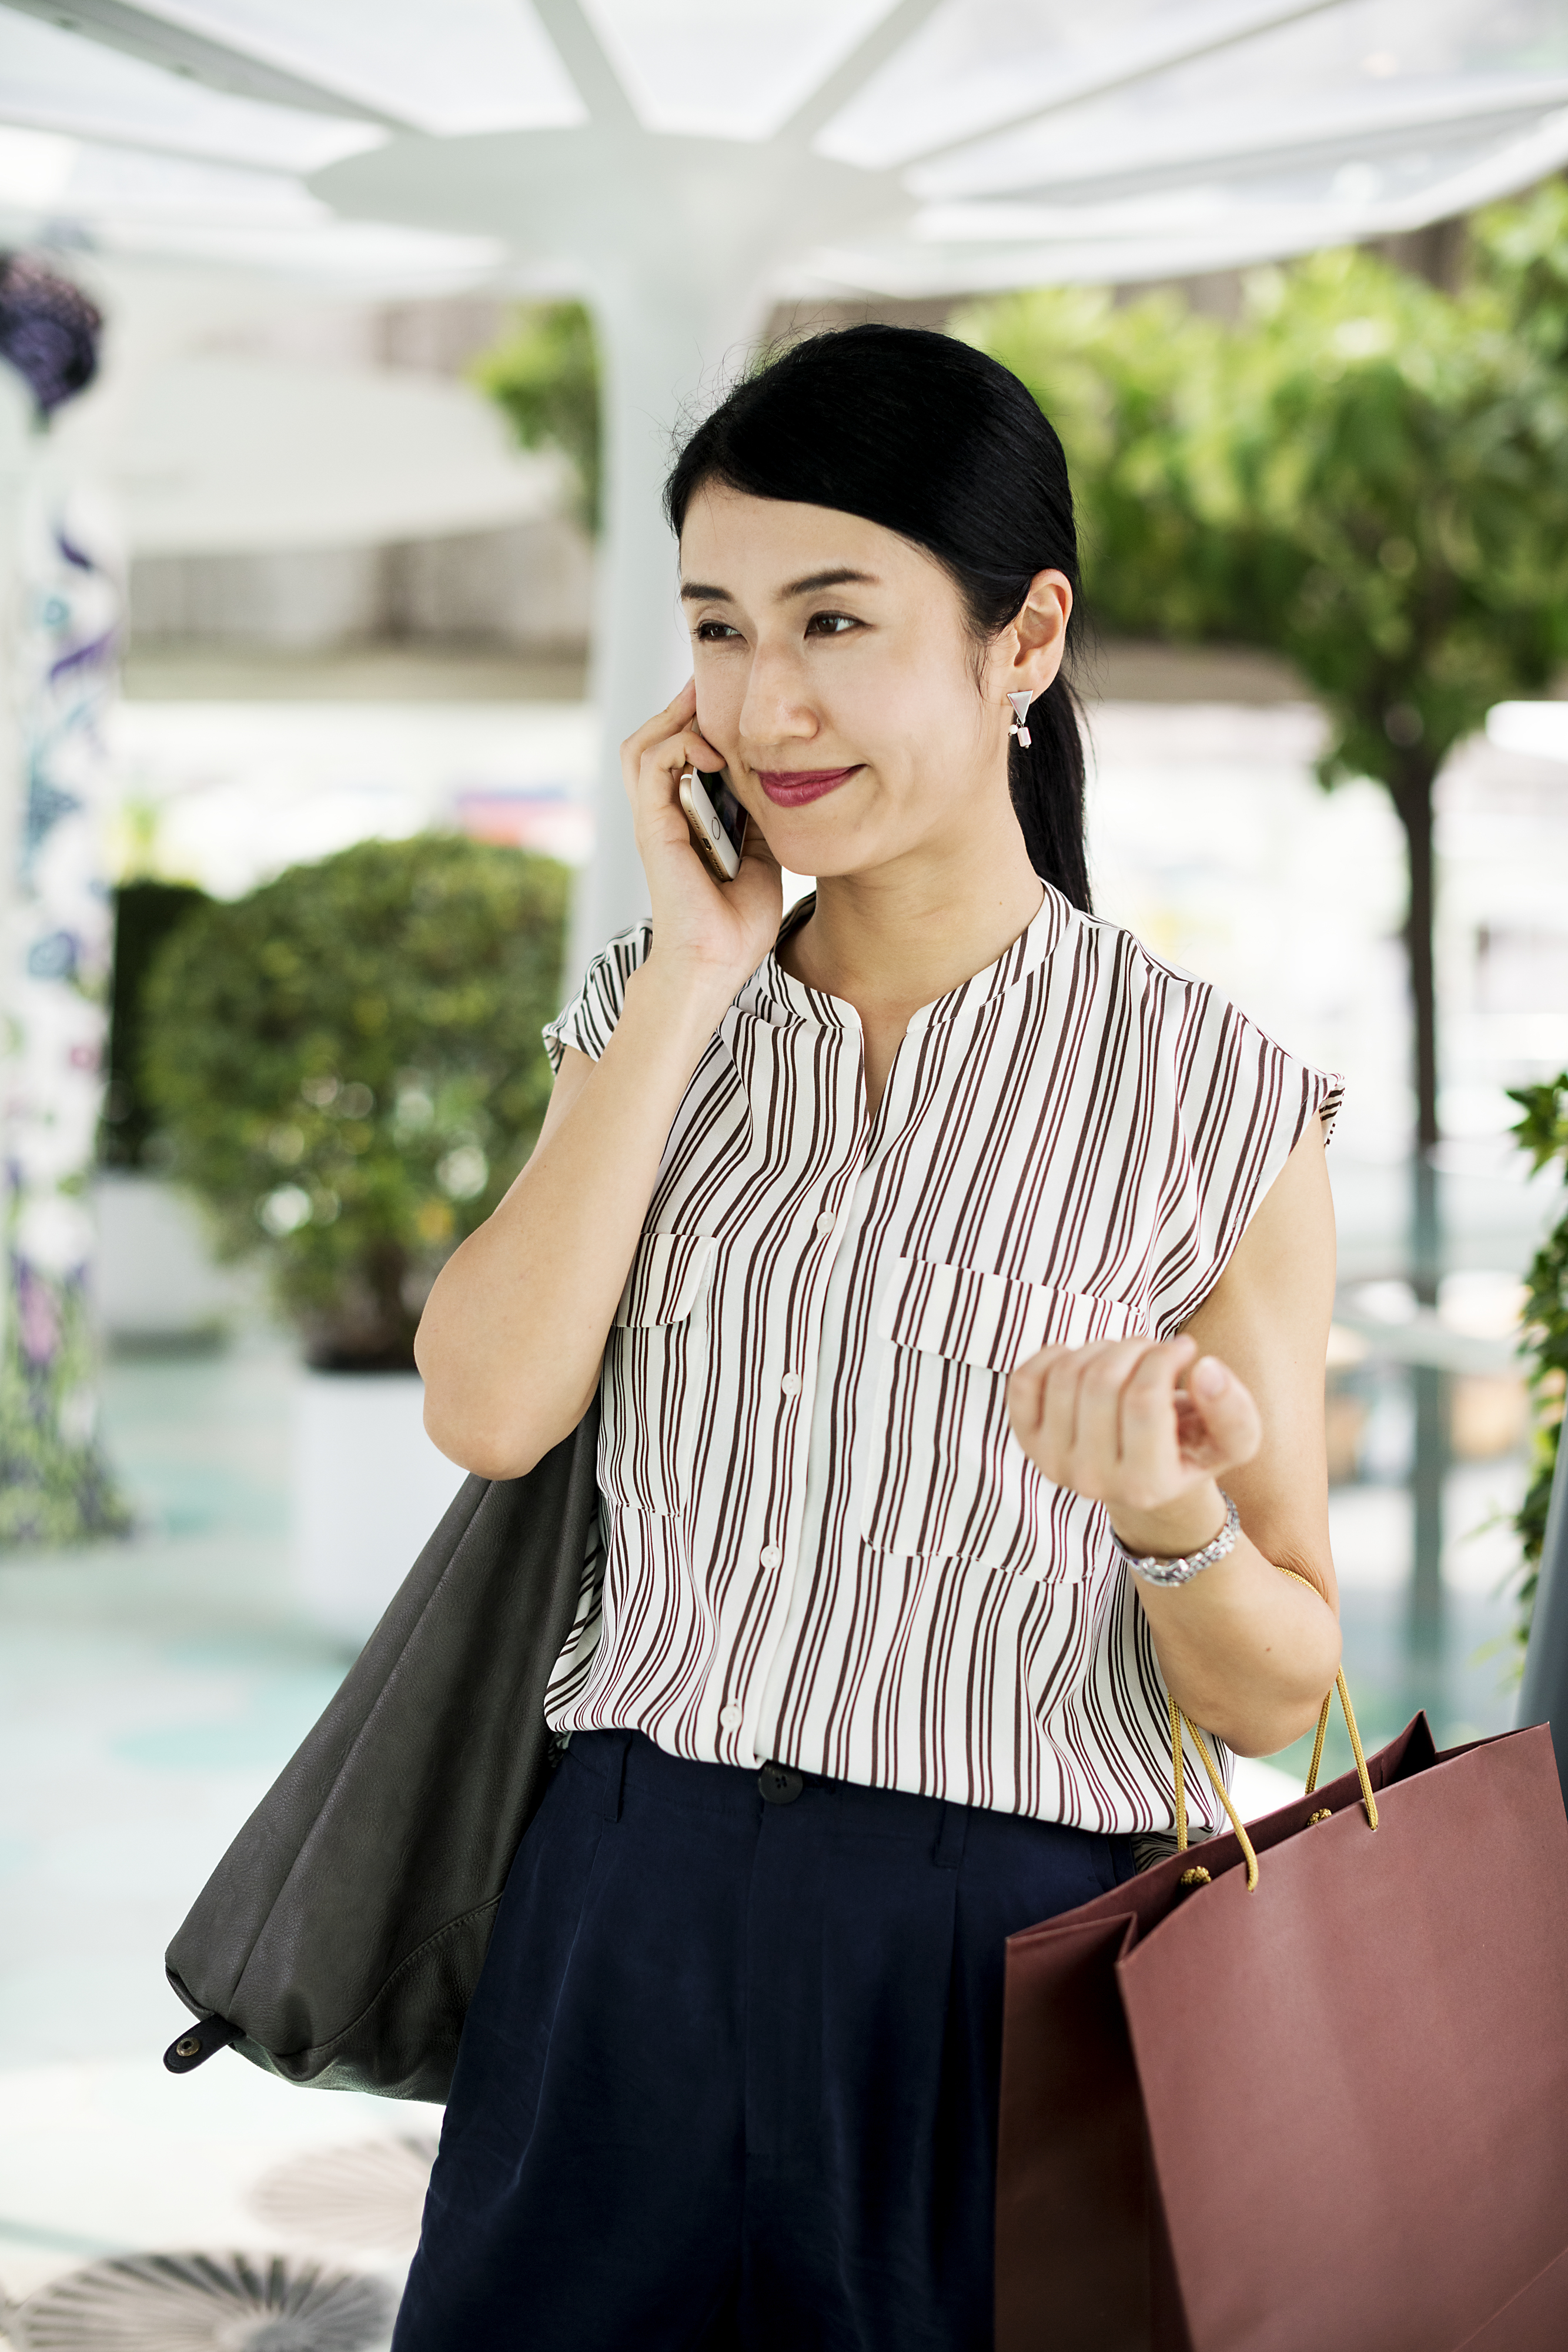
asia, asian, beautiful, call, calling, cellphone, communication, community, connecting, connection, conversation, data, device, digital, electronic, ethnicity, gadget, global, information, innovation, internet, japan, japanese, media, mobile, network, networking, online, phone, pretty, sharing, smartphone, smiling, social, talking, technology, telephone, wireless, woman, clothing, beauty, fashion model, shoulder, sleeve, girl, outerwear, fashion, blouse, textile, top, shirt, smile, uniform, white collar worker, abdomen